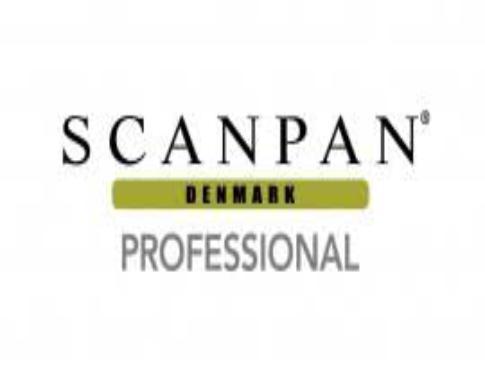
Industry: Necessities